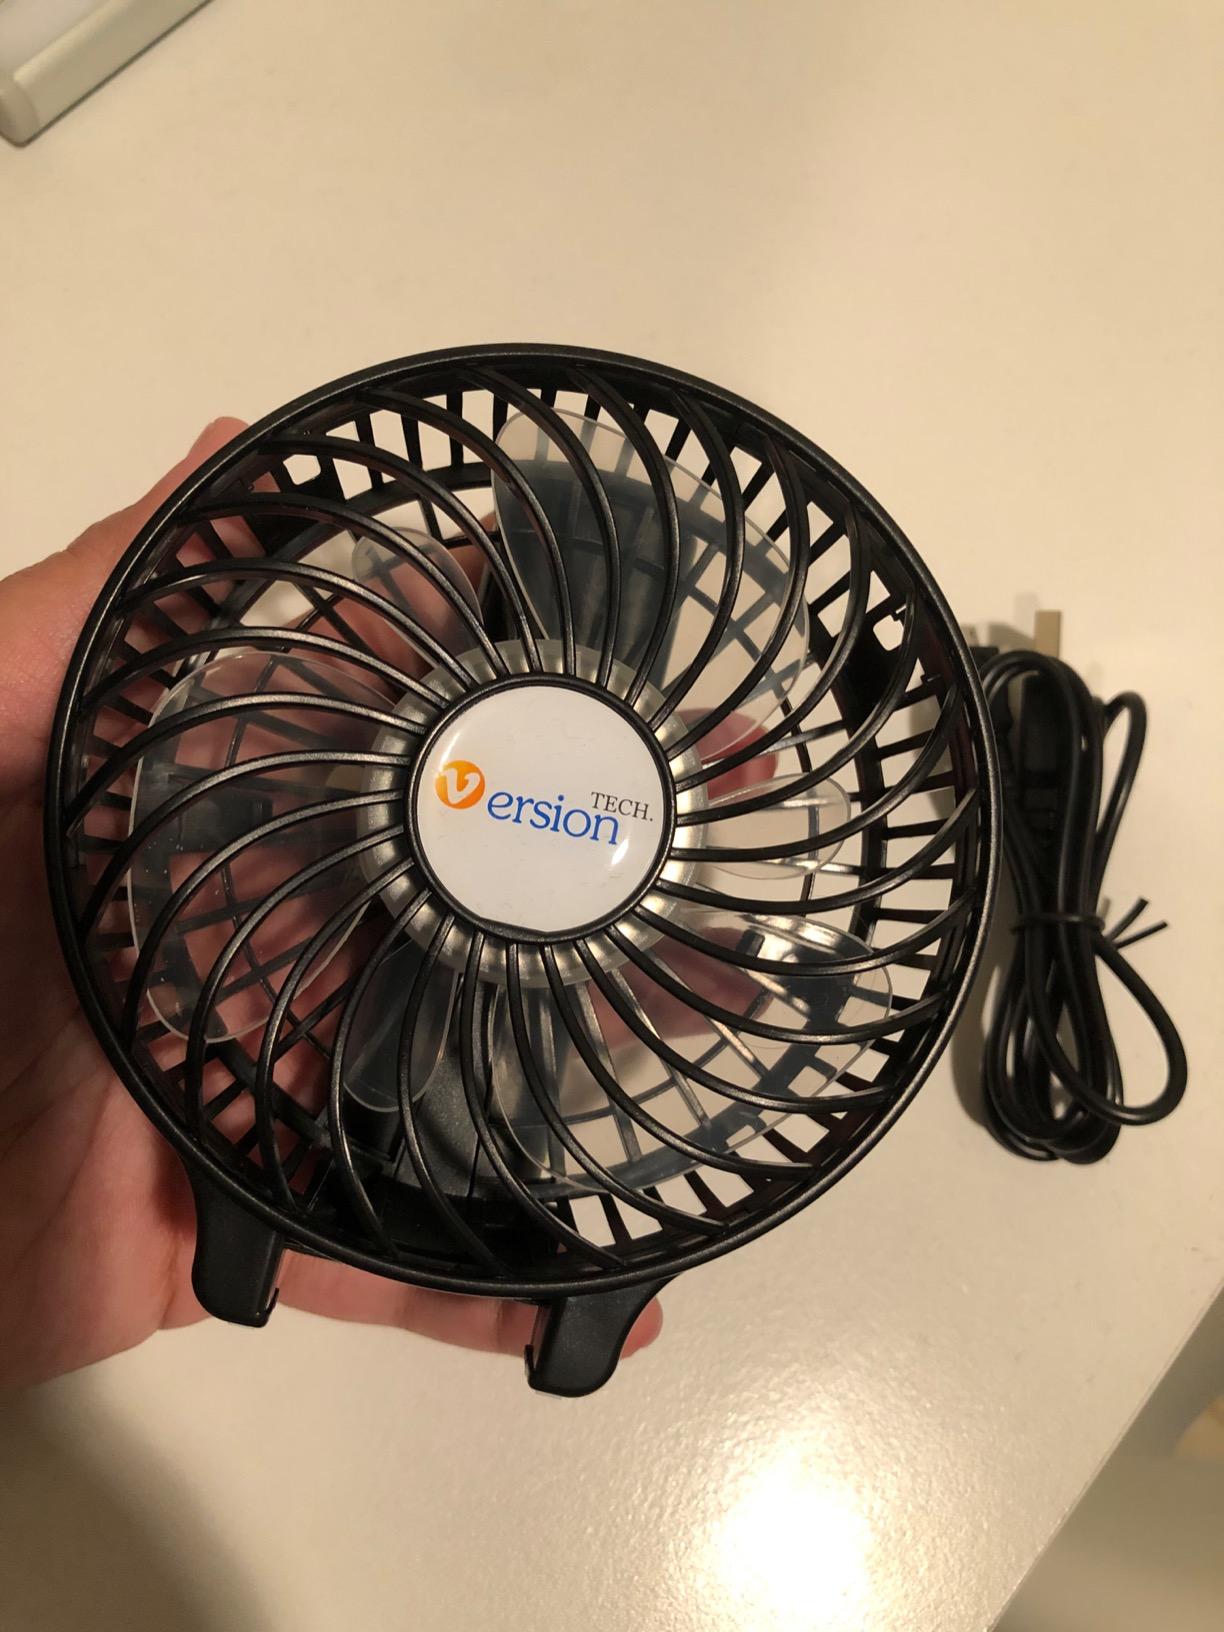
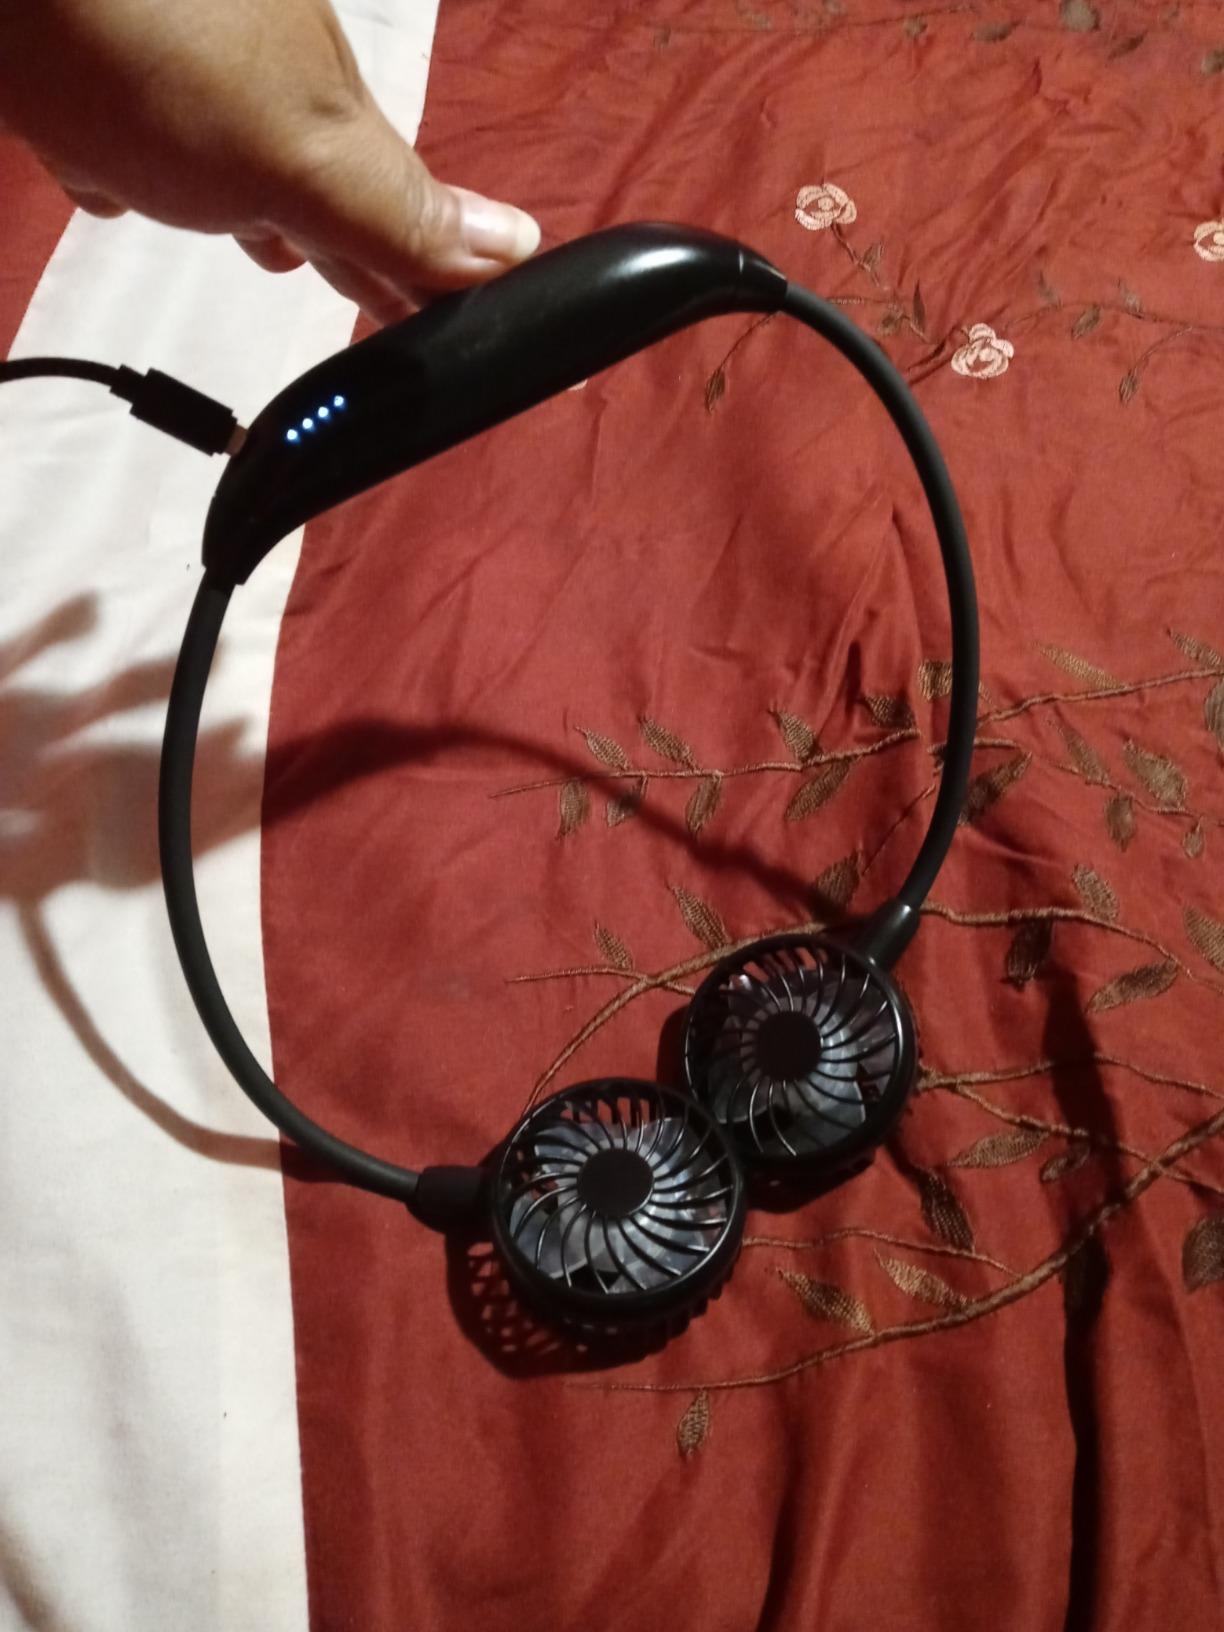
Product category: fan
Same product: no